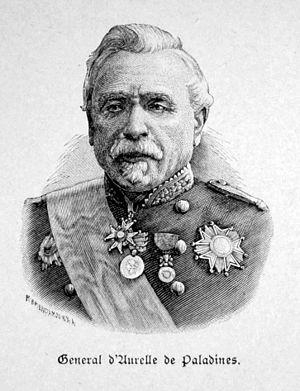
Le général d'Aurelle de Paladines, commandant l'Armée de la Loire. Русский: Луи д'Аруэлль де Паладинес (1804—1777) — французский дивизионный генерал, бессменный сенатор
L’armée de la Loire est formée en octobre 1870 par Léon Gambetta, ministre de l'Intérieur et de la Guerre du gouvernement de la Défense nationale, réfugié à Tours, pour poursuivre, après la défaite de Sedan du 2 septembre 1870, la guerre contre les Allemands.
L'histoire du département du Loiret, en tant qu'entité administrative, commence le 22 décembre 1789 par un décret de l'Assemblée constituante, qui n’entre cependant en vigueur que quelques mois plus tard, le 4 mars 1790. Il est constitué à partir d'une partie des anciennes provinces de l'Orléanais et du Berry.
L'histoire du Loiret, en tant qu'entité administrative, commence le 22 décembre 1789 par un décret de l'Assemblée constituante, qui entre en vigueur quelques mois plus tard, le 4 mars 1790. Il est constitué à partir d'une partie des anciennes provinces de l'Orléanais et du Berry. Mais l'histoire du territoire du département du Loiret est bien plus ancienne.
Louis Jean Baptiste d'Aurelle de Paladines, né le 9 janvier 1804 au Malzieu-Ville et mort le 17 décembre 1877 à Versailles, est un militaire français, général de division et grand-croix de la Légion d'honneur.
La bataille de Loigny, ou bataille de Loigny-Lumeau-Poupry, s’est déroulée au nord d’Orléans, avec des combats sur le territoire des communes de Terminiers, Loigny, Lumeau et Poupry, à 15 km de Patay, le 2 décembre 1870, à la fin de la guerre franco-allemande de 1870. Cet affrontement, qui opposa trois corps de l’armée de la Loire à l’armée du grand-duc de Mecklembourg, annonce la fin de la campagne de la Loire et la défaite finale de la France.